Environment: real
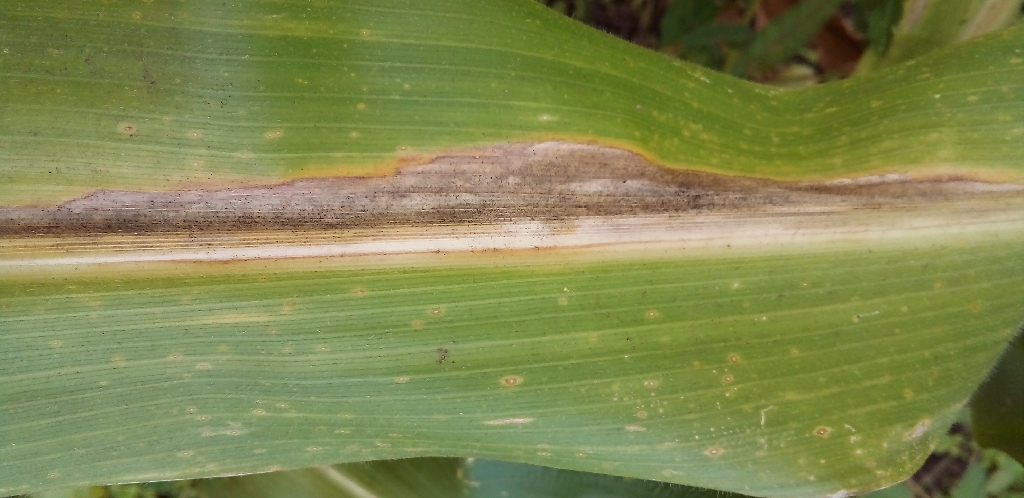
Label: northern_corn_leaf_blight